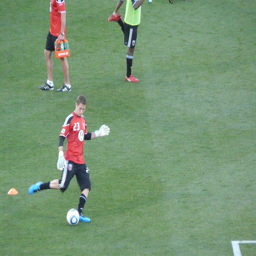
A man who is about to kick a soccer ball.
A soccer player prepares to kick the ball.
Three soccer players standing on a grassy field.
people on a soccer filed kicking the ball
Some players in action on the soccer field.